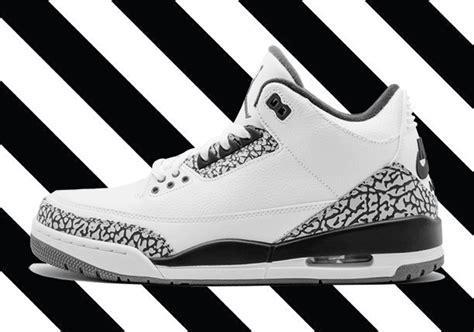
Brand: Jordan
Model: Off-White